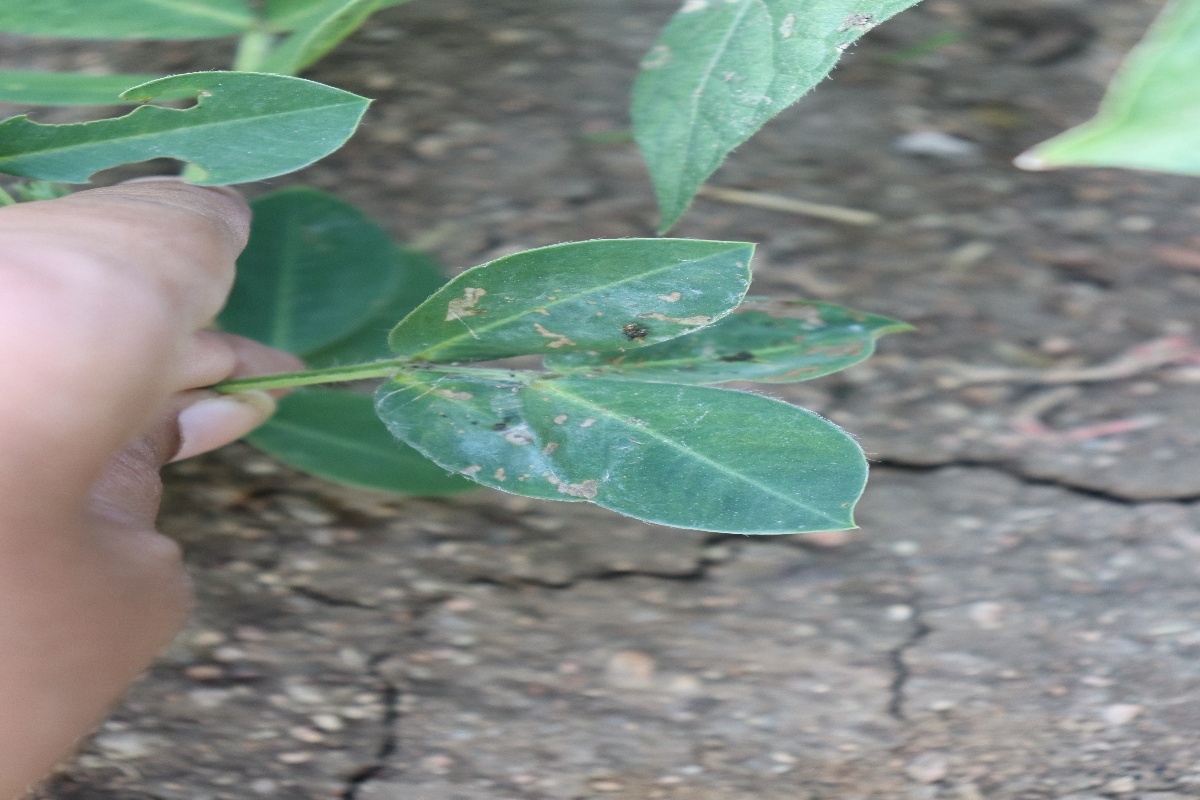
Label: early_leaf_spot